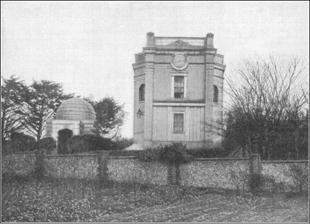
Building: Montefiore Synagogue
Country: Unknown
Year built: 1833
Orthodox historic synagogue in Kent, England Montefiore Synagogue Montefiore Synagogue and mausoleum, c. 1906 Religion Affiliation Orthodox Judaism Rite Nusach Sefard Ecclesiastical or organisational status Synagogue Ownership Montefiore Endowment Status Active (by appointment) Location Location Honeysuckle Road, Hereson, Ramsgate , Kent , England CT11 8AA Country United Kingdom Location of the synagogue in Kent Grid position grid reference TR3883865734 Geographic coordinates 51°20′26″N 1°25′40″E / 51.34056°N 1.42778°E / 51.34056; 1.42778 Architecture Architect(s) David Mocatta Type Synagogue architecture Style Regency Founder Sir Moses Montefiore Funded by Sir Moses Montefiore Completed 1833 Listed Building – Grade II* Official name Synagogue and adjacent Outbuilding Type Listed building Designated 12 August 1968 Reference no. 1051632 Listed Building – Grade II Official name Entrance gates with gatepiers to north west of the Montefiore Synagogue Type Listed building Designated 12 October 1999 Reference no. 1378741 Listed Building – Grade II Official name Ramsgate Gentlemans Toilet at Montefiore Synagogue and Mausoleum Type Listed building Designated 9 September 2003 Reference no. 1390615 The Montefiore Synagogue is the private Orthodox Jewish synagogue and adjacent mausoleum of the late Sir Moses Montefiore , located on Honeysuckle Road, Hereson, in Ramsgate , Kent , England , in the United Kingdom. The private synagogue was completed in 1833 and, together with the mausoleum, was listed as a Grade II* building in 1968. The synagogue and mausoleum are cared for and maintained by the Montefiore Endowment, that also maintains the nearby Ramsgate Jewish Cemetery. History Sir Moses Montefiore first came to Ramsgate in 1812 on his honeymoon with his wife Judith Cohen , sister-in-law to Nathan Rothschild . Ramsgate had had a small Jewish community since 1786.  The synagogue was in the European tradition of great men having private chapels on their estates. Sir Moses Montefiore had the synagogue built immediately upon purchasing East Cliff Lodge in 1831. On the day the building was dedicated, Montefiore fulfilled the Jewish custom of marking such an occasion by giving charity to the poor by giving money to be distributed by the priests of the two neighbouring Church of England parishes. David Mocatta , a cousin, was hired to design the Synagogue. Mocatta estimated the cost at between £1,500 and £1,600 exclusive of the interior which was to cost from £300 to £400. The foundation stone was laid on the New Moon of Tammuz 5691 or 9 August 1831. In 1869, Montefiore founded the Lady Judith Montefiore Theological College , a yeshivah . This was located to the rear of the synagogue; it was demolished in 1965. The work of the college is continued today in London, by the Montefiore Endowment. The site of the college is now owned by Ramsgate Town Council and maintained by volunteers as a dedicated woodland. East Cliff Lodge was demolished in 1954. The grounds are now the King George VI Memorial Park. The c. 1870 entrance gates, gate-house and Italianate greenhouse are standing, and were listed as Grade II building in 1999. A mid-to-late 19th-century lavatory block was listed as a Grade II building in 2003. In 2007 a general medical practice opened on the grounds of the former estate. The developer contributed funds to preserve the woodlands next to the historic synagogue. The Sephardi rite of the synagogue is that of the Bevis Marks Synagogue in the City of London. Regular services are no longer held due to a lack of a local Sephardi congregation. Architecture The building is set on a knoll that, in Montefiore's day, overlooked extensive gardens. The synagogue is a noted example of ecclesiastical Regency architecture . The building was the first purpose-built synagogue in Britain designed by a Jewish architect. The stucco -covered masonry building is rectangular with canted corners and a semicircular apse to accommodate the Torah Ark . The small vestibule contains the stairway of the women's gallery . The façade features a clock, which is the only example in an English synagogue. The clock bears the motto, Time flies, virtue alone remains. The Montefiore coat of arms was a later addition to the façade. The typically Regency interior features an octagonal dome with a lantern to admit daylight, and a window over the Torah Ark . The interior was originally of whitewashed plaster. The pink, grey and cream marble and granite walls and much of the furniture were added by Montefiore's heirs in 1912. Oak furniture and iron gallery supports were added in 1933. Windows on the northeast and southeast walls with stained glass were also added in 1933. The synagogue is illuminated by candles in the original chandeliers. The gallery is curtained by an old-fashioned, tall latticework. It retains Lady Montefiore's original seat, no. 3. Sir Moses' seat is on the ground floor. In 1933, the original wooden board with the prayer for the Royal Family was moved to the synagogue in Bristol . In the lobby there is a memorial to a member of the family, Captain Robert Sebag-Montefiore who was killed in Gallipoli during World War I . Mausoleum Montefiore Mausoleum The Montefiore Mausoleum, built as a replica of Rachel's Tomb Details Location Honeysuckle Road, Hereson, Ramsgate , Kent , England CT11 8AA Country United Kingdom Type Jewish family Style Mausoleum Owned by Montefiore Endowment No. of interments 2: Sir Moses Montefiore Judith, Lady Montefiore Next to the synagogue is the tomb which is the final resting place of Sir Moses and Judith, Lady Montefiore. Built as a replica of Rachel's Tomb on the road from Jerusalem to Bethlehem , the Montefiore mausoleum is cube surmounted by a dome. It has an open, arched porch. The interior has a stained glass skylight but no other decoration. The two graves are marked by identical chest tombs of Aberdeen marble. [ clarification needed ] The graves face east, towards Jerusalem. The floor is made of Minton tile. The porch features ironwork grills in intricate Moorish patterns. Above the porch of the Mausoleum is the following inscription. It is taken from the last verse of the Hebrew hymn Adon Olam : "Within Thy hand I lay my soul / Both when I sleep and when I wake. / And with my soul my body too, / My Lord is with me, I shall not fear". Beyond the tomb there is a short, Roman pillar of Egyptian porphyry . The pillar was a gift from Mehmet Ali (1768-1849), khedive of Egypt, with whom Montefiore established friendly relations.  It was placed there by Lady Montefiore to indicate where she wished to be buried.  Lady Montefiore died in 1862. Montefiore was granted permission by the Ottoman Empire to restore Rachel's Tomb during an 1841 visit to the Levant . In August 1973, it was reported that the Israeli government had tried to have the remains of Sir Moses moved to Israel. See also England portal Judaism portal History of the Jews in England List of synagogues in the United Kingdom Notes